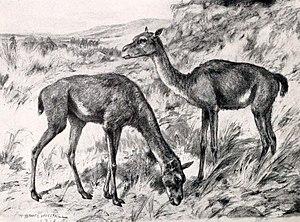
Stenomylus est un genre éteint d’herbivores terrestres de la famille des Camelidae, vivant en Amérique du Nord au Miocène, de – 20 millions d’années à – 15 millions d’années, soit pendant environ 5 millions d’années.